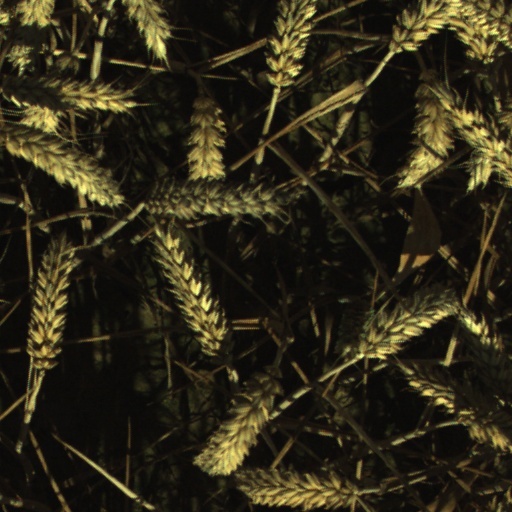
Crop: wheat